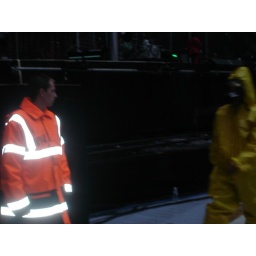
Strange person in yellow boiler suit